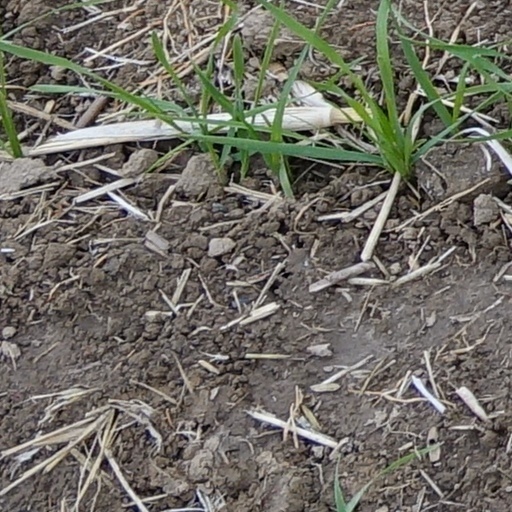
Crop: wheat